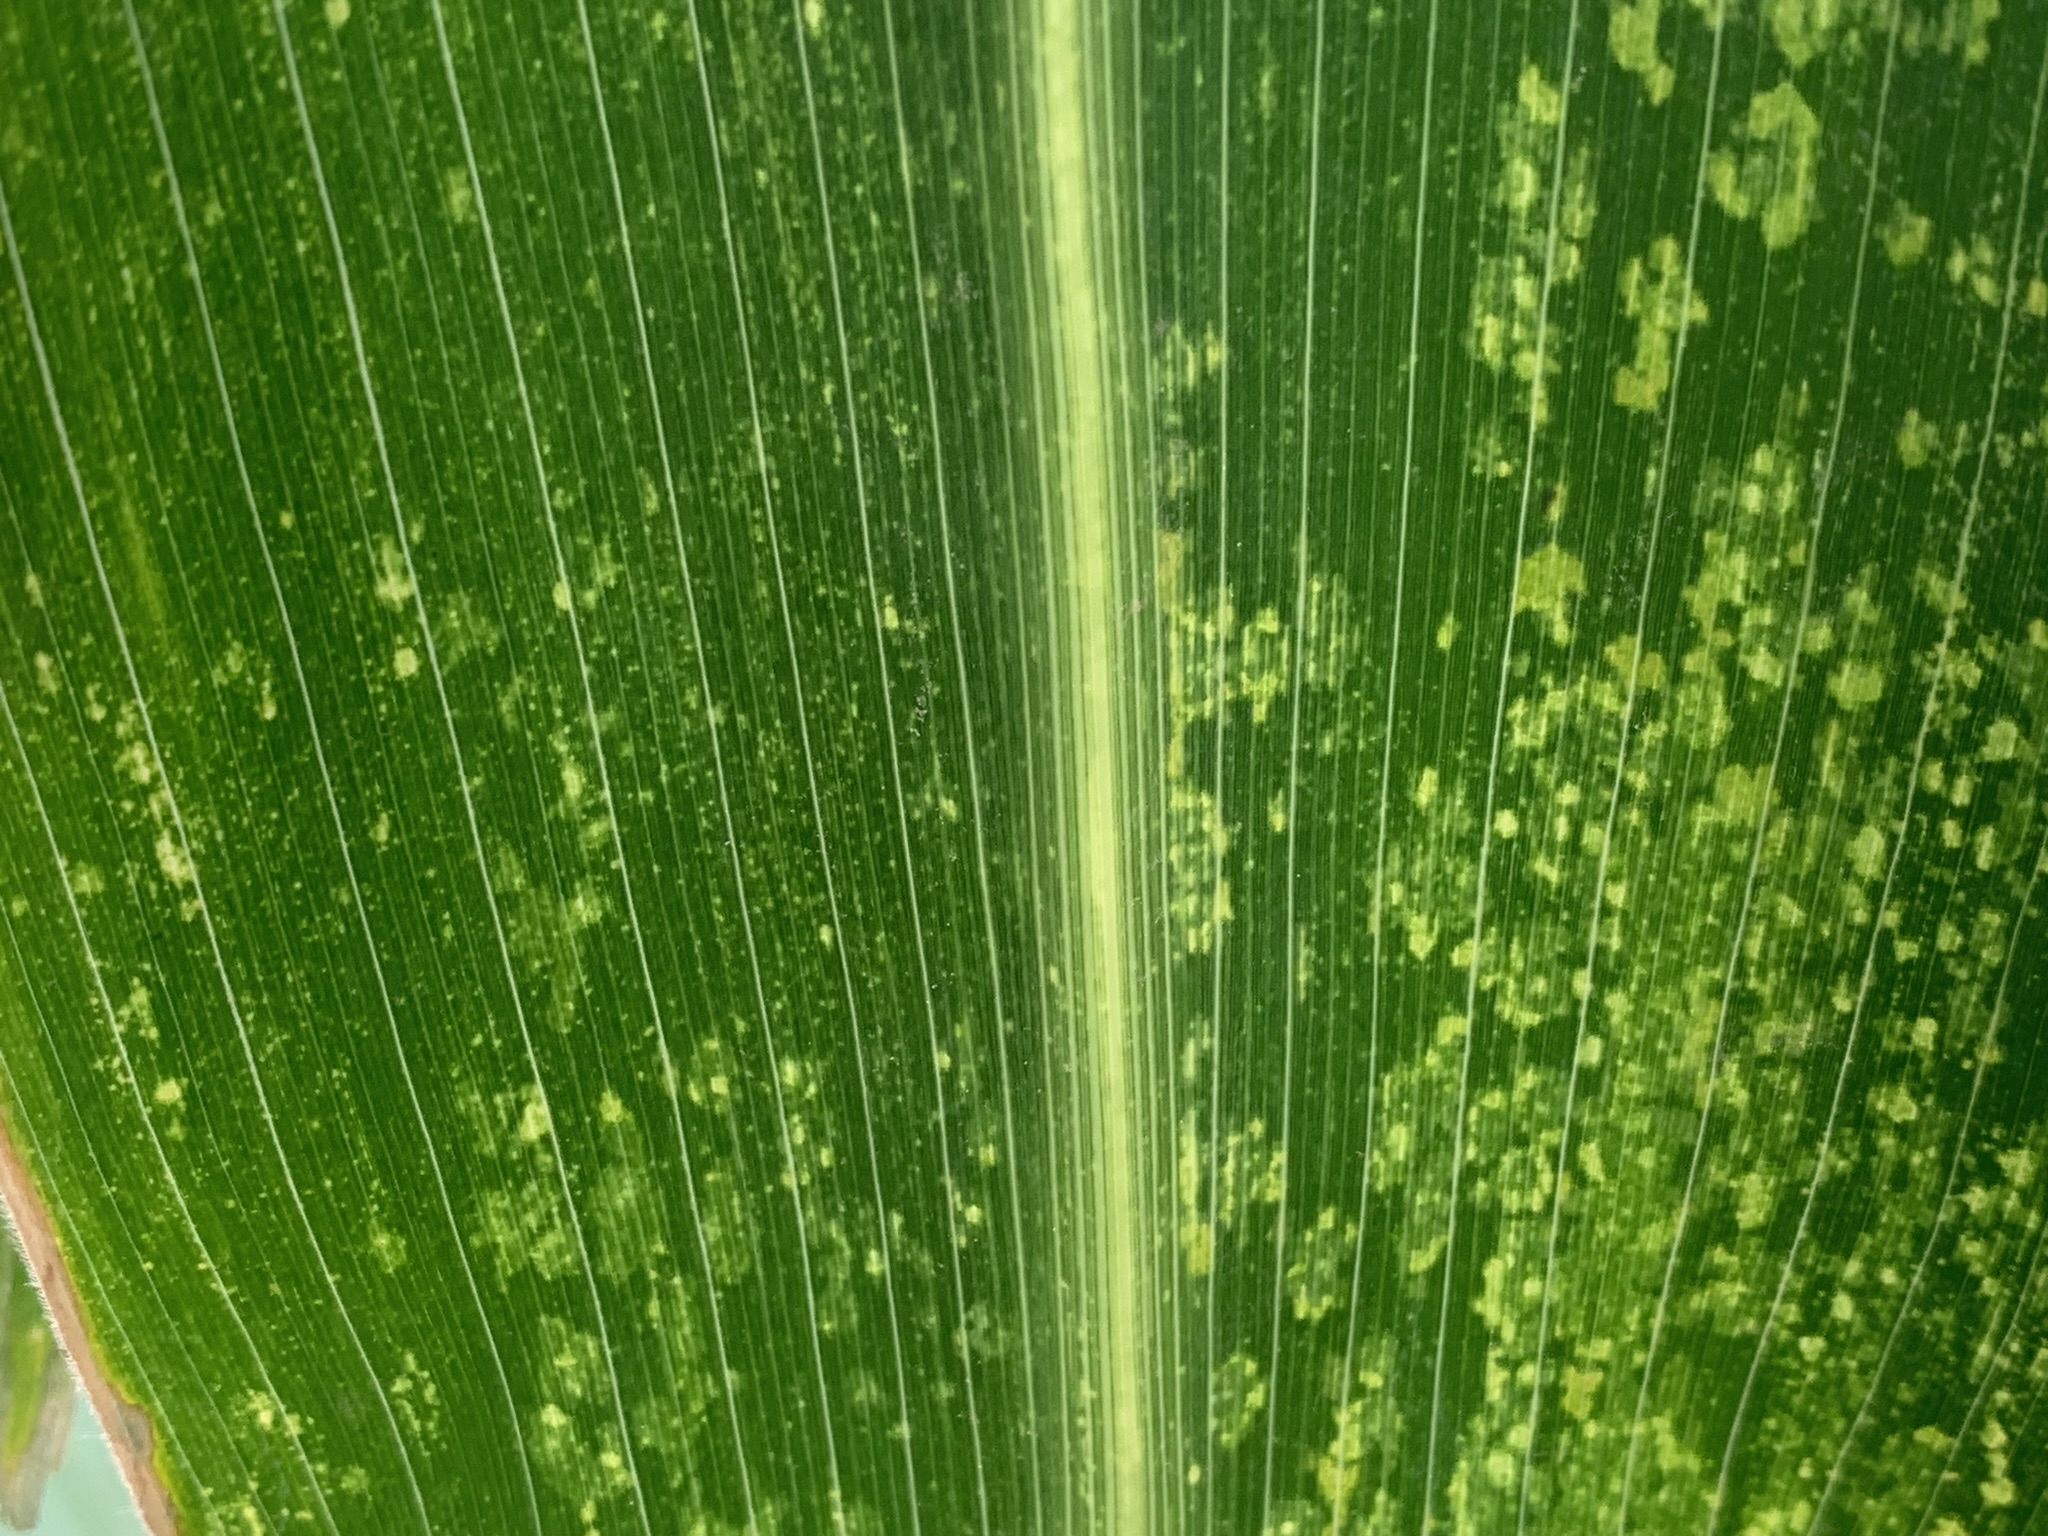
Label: MLN